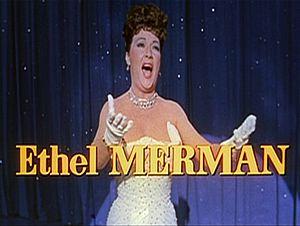
Ethel Merman, est une chanteuse et actrice américaine de Broadway, interprète de films musicaux. Elle était reconnue pour sa voix exquise et portante, son style de chant théâtral, ses manières extravagantes et ses rôles qui pour la plupart du temps sont des femmes explosant d’assurance et possédant un cœur d’or.